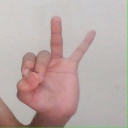
अक्षर: ण